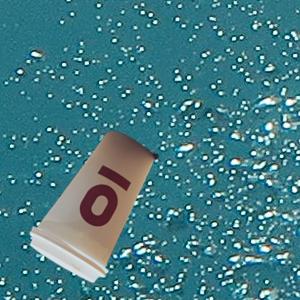
Label: cups